Santa Maria (operetta)

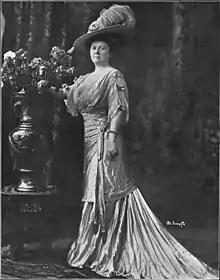
Camille d'Arville 1909

"The New York Times" noted the audience's enthusiastic response to the piece and commented, "There is elemental strength, and humor too, in some of the situations here developed... The first act is deliciously naïve... But there is some fun in it, and plenty of jingle and color... Mr. Hammerstein is scarcely a Sullivan or Suppe. Nor is he, as a librettist, a rival of Gilbert. But he is a man of extraordinary versatility and wonderful energy, who is doing much in a cheerful and vigorous way to entertain his fellow-citizens. There is good reason for his popularity."